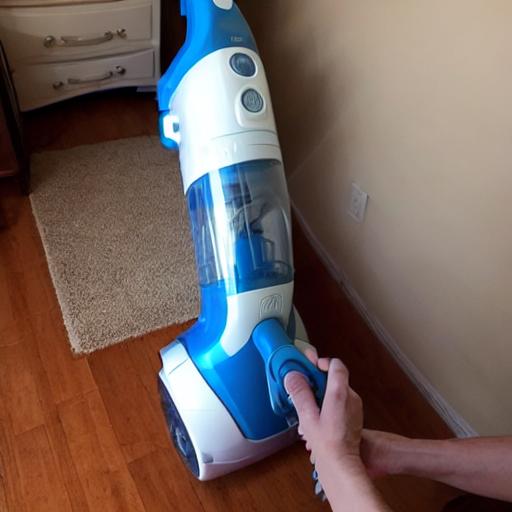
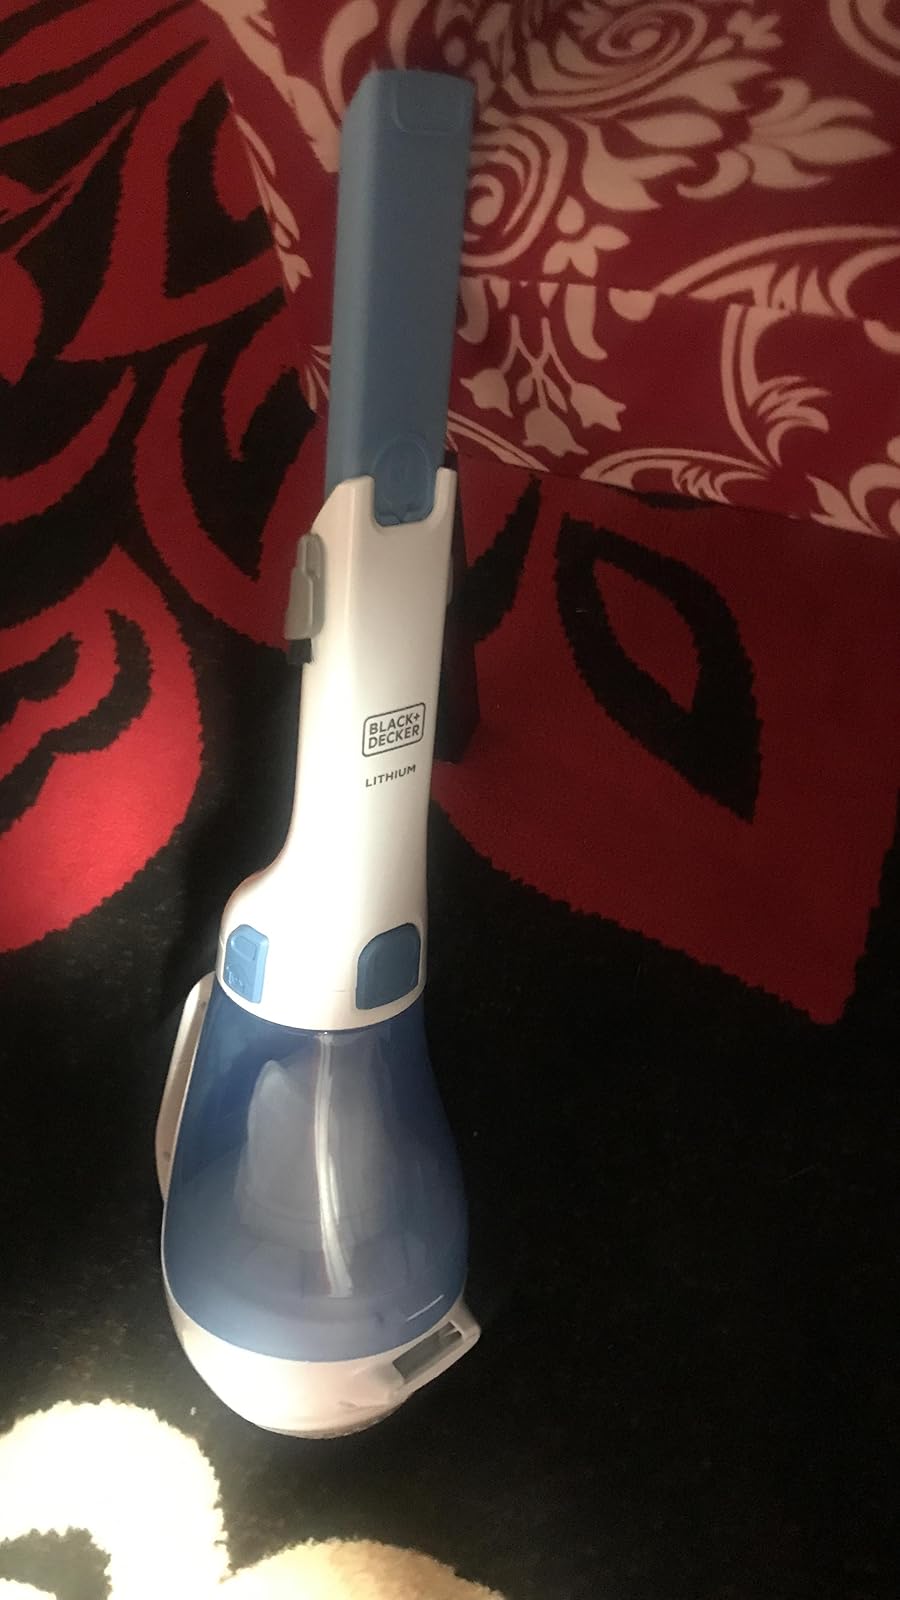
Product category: items_vacuum
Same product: no